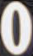
Number: 0